Peeter All

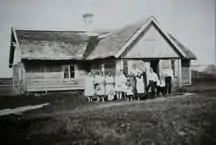
Photo of the All family's farmhouse on Loonalaid. 1920-1930

After being released from jail, All returned to Loonalaid and planted potatoes in the Kelp soil. He found that these potatoes ripened much faster than conventionally planted potatoes because the sun's rays heated the shallow waters. Demand for these early season potatoes was strong, and these potatoes commanded a premium price at market in Riga, Latvia.